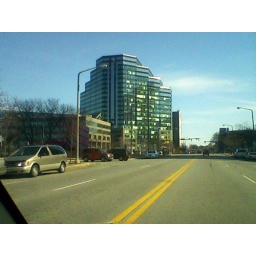
Nice glass tower on East 9 in Downtown Cleveland